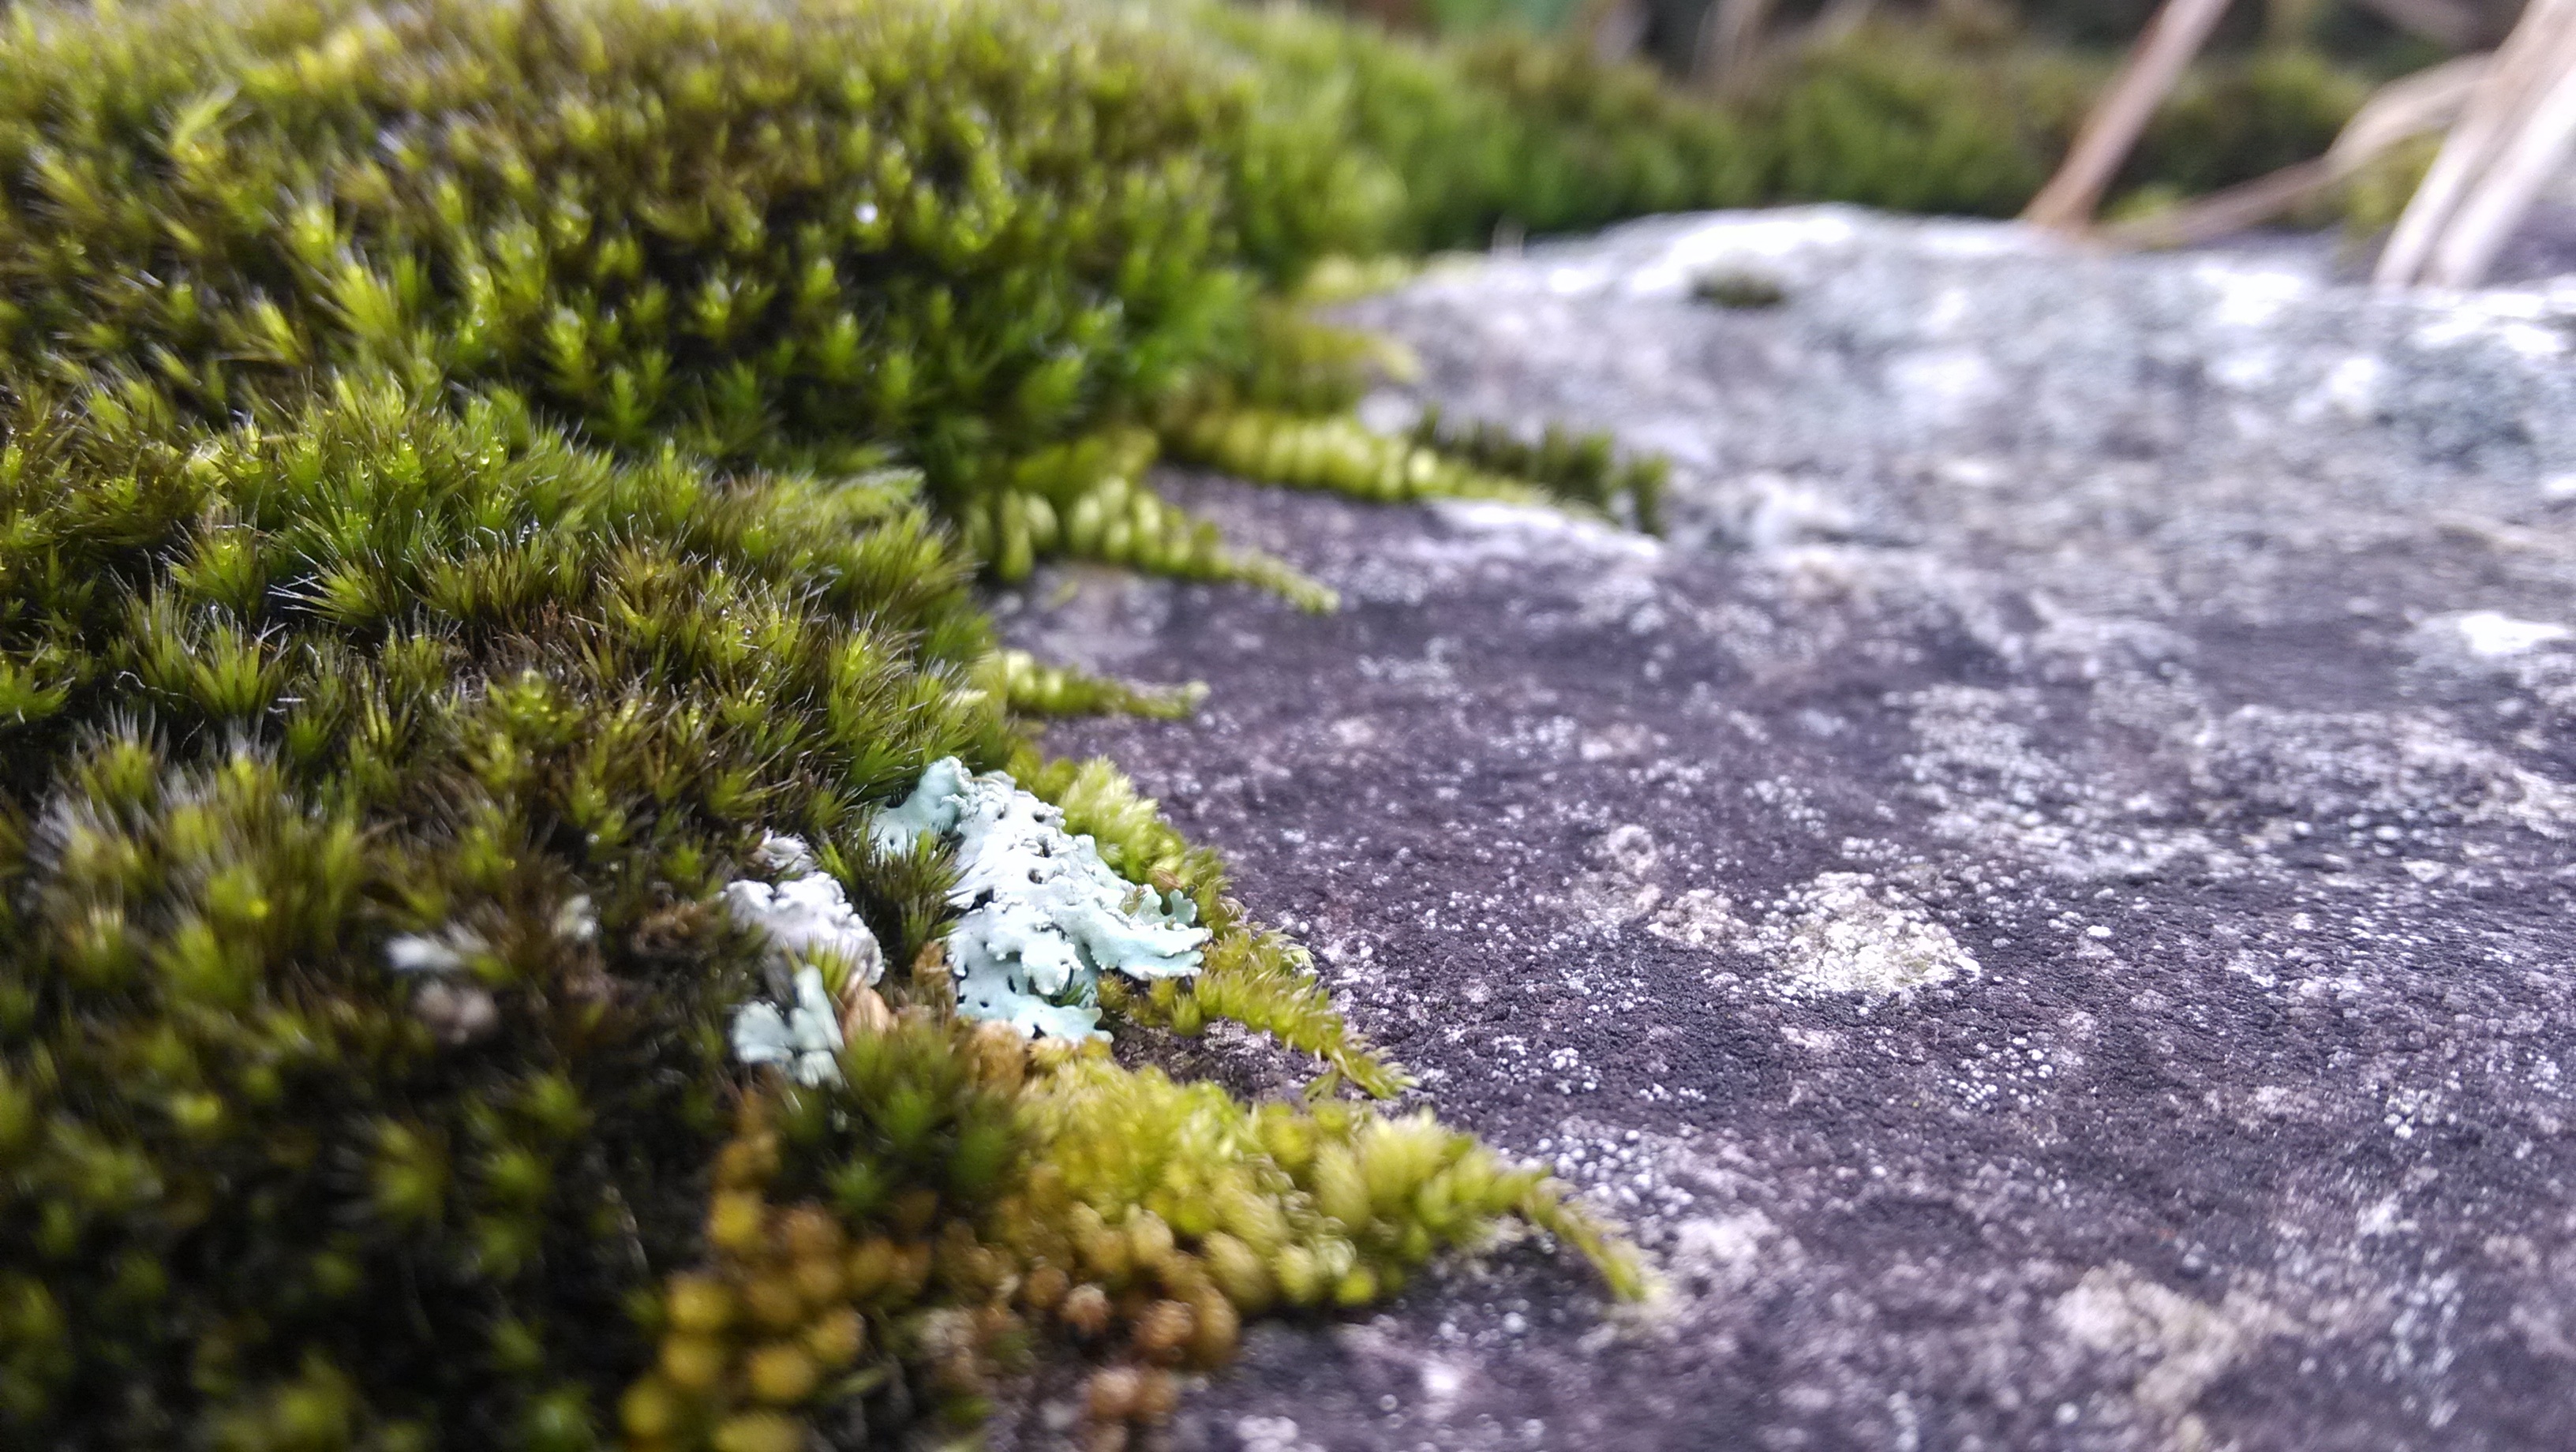
tree, grass, rock, branch, plant, lawn, leaf, flower, moss, green, soil, botany, garden, flora, shrub, lichens, grass family, woody plant